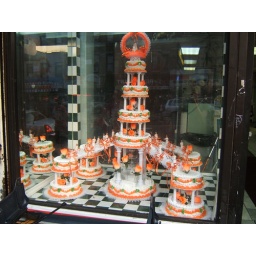
cake in sunset park window